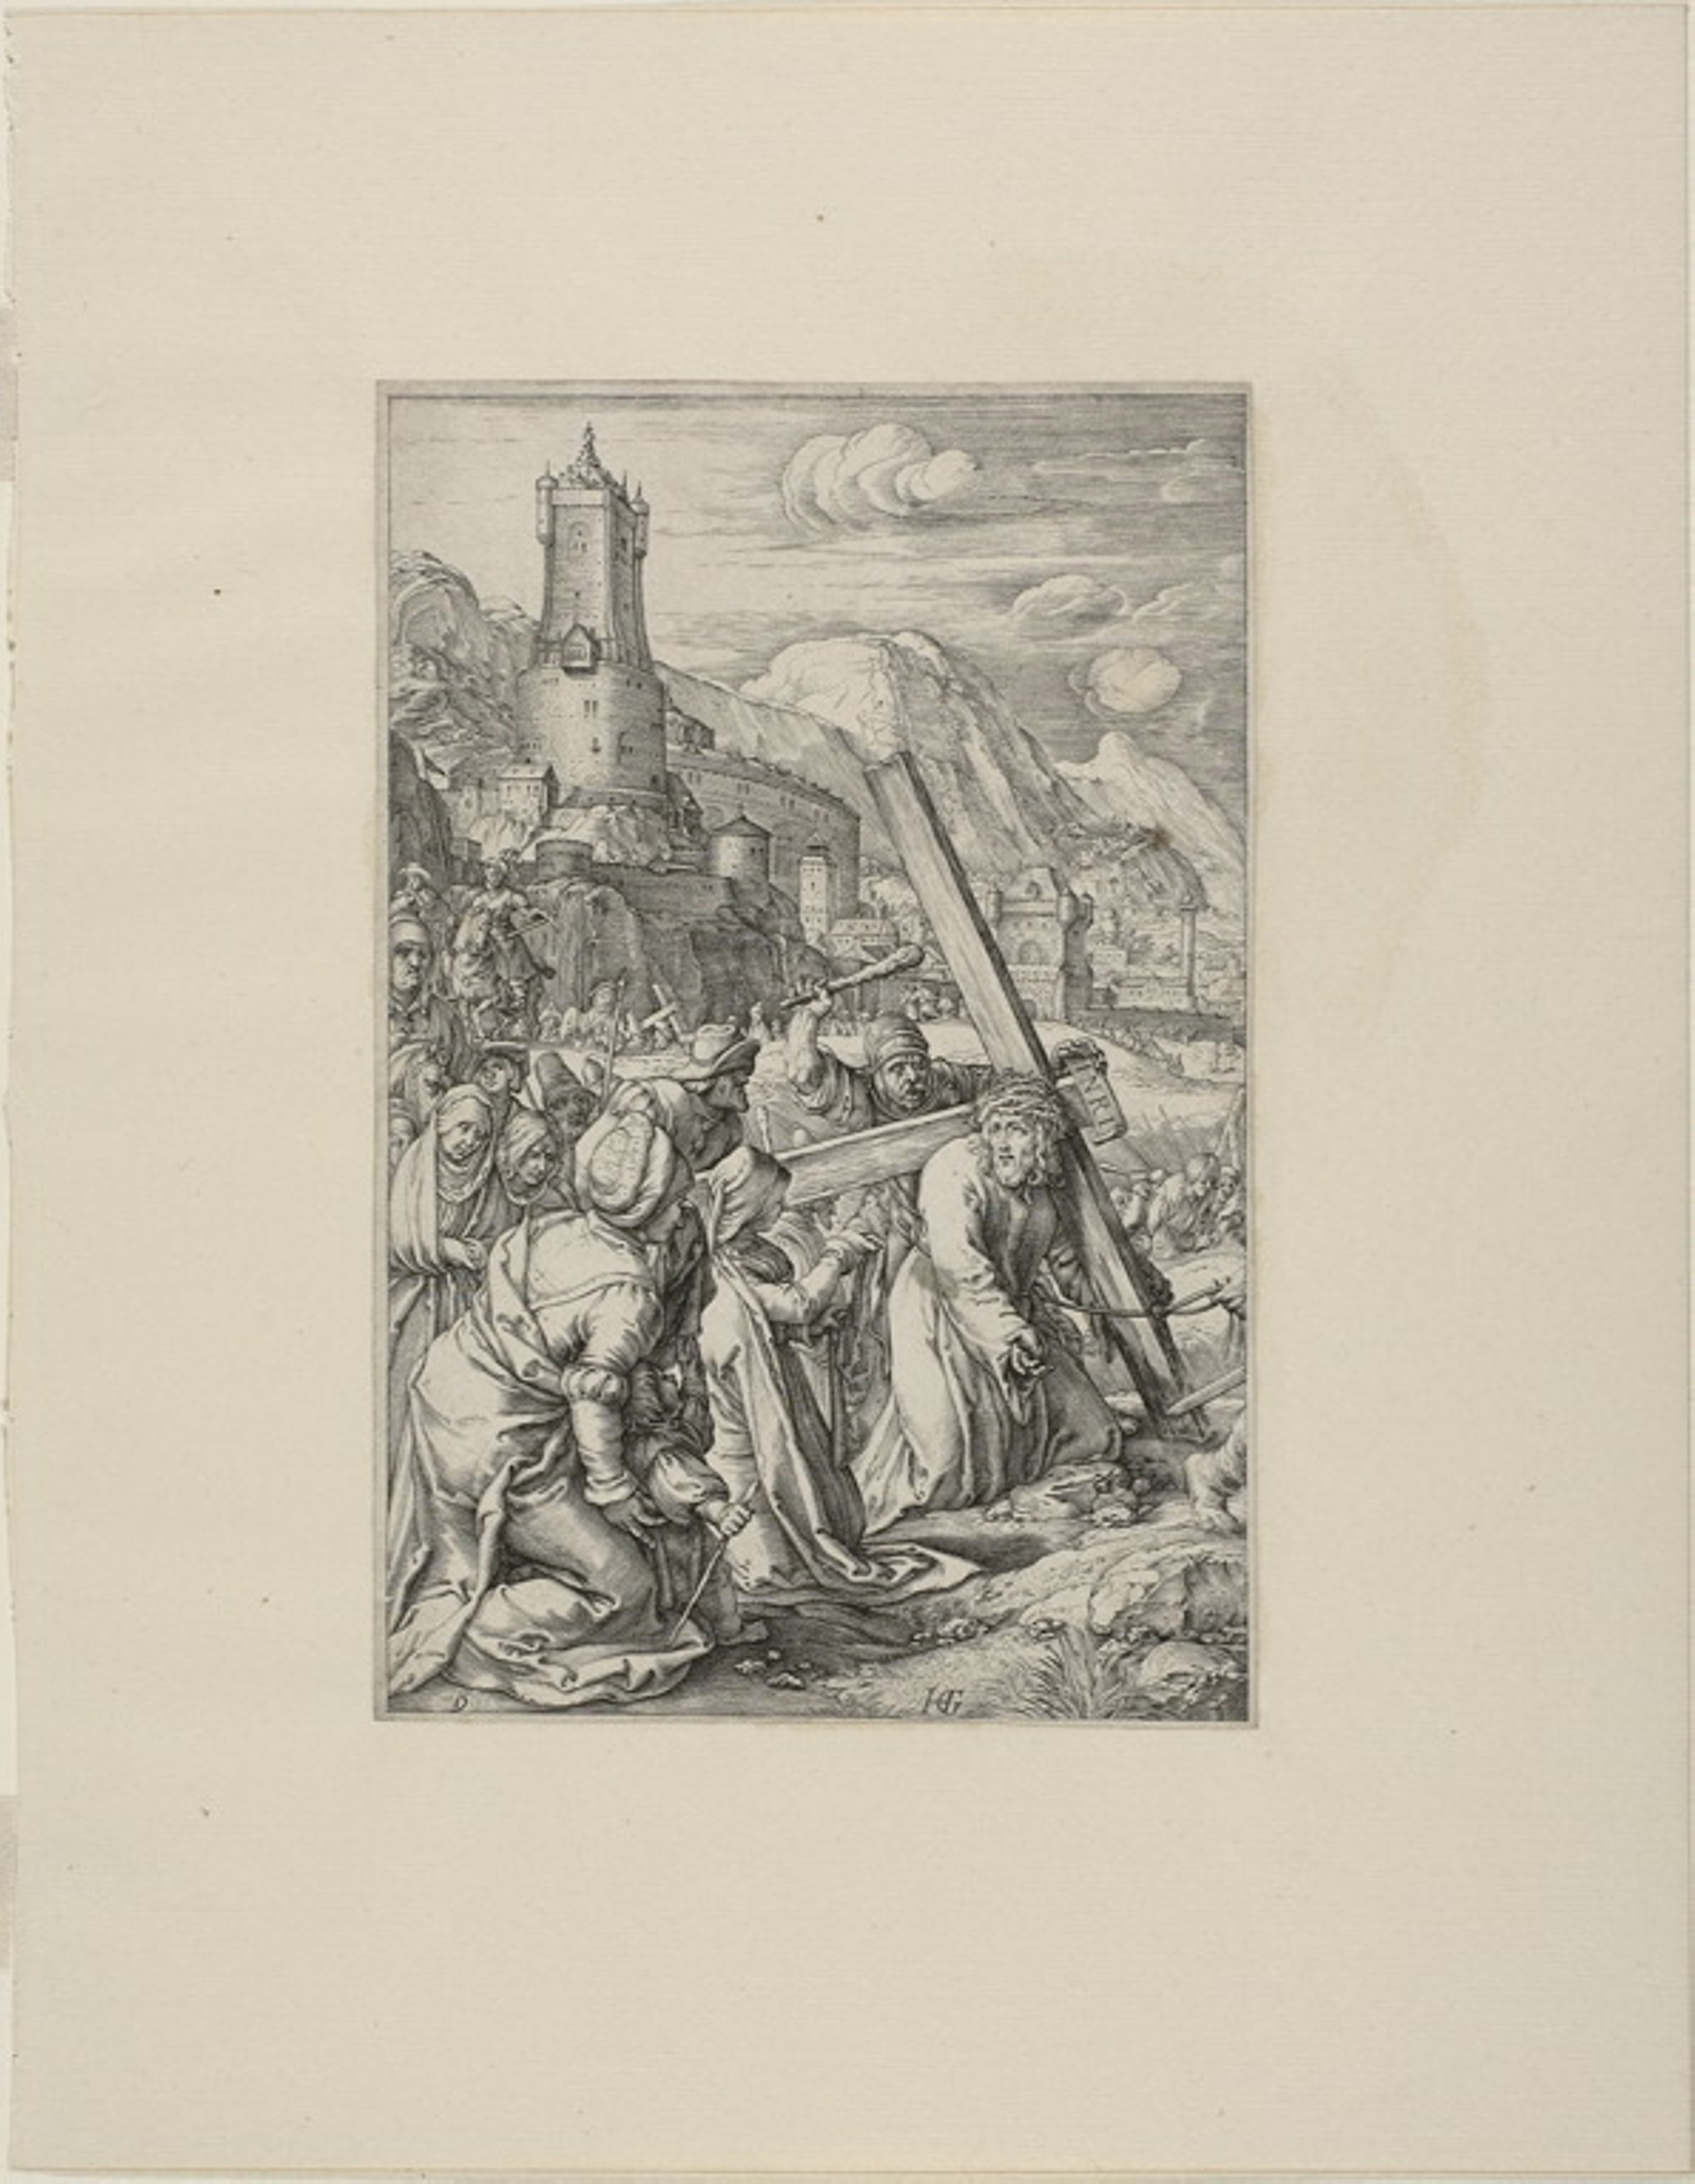
text, art, history, drawing, artwork, visual arts, black and white, illustration, stock photography, printmaking